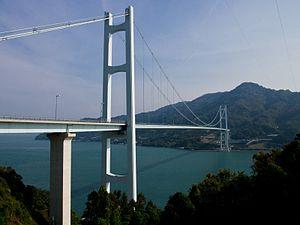
Cet article a pour vocation de présenter une liste de ponts remarquables du Japon, tant par leurs caractéristiques dimensionnelles, que par leur intérêt architectural ou historique.